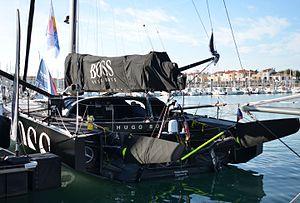
Hugo Boss au départ du Vendée Globe 2016-2017
Alex Thomson est un skipper britannique, né le 18 avril 1974 à Bangor. À bord de son sixième bateau Hugo Boss, il participe à son quatrième Vendée Globe en 2016-2017 où il bat le 16 janvier le record de la distance parcourue en 24 heures avant de prendre la deuxième place en 74 jours 19 heures, 35 minutes 15 secondes, arrivant aux Sables d'Olonne 15 h 59 min et 29 s après le vainqueur Armel Le Cléac’h.
Hugo Boss est un 60 pieds IMOCA, destiné à la course au large. Dessiné par le cabinet VPLP et Guillaume Verdier, il est mis à l'eau le 1ᵉʳ septembre 2015. Il est skippé par Alex Thomson avec pour objectif de remporter le Vendée Globe 2016-2017. C'est le sixième 60 pieds de Thomson à porter les couleurs de Hugo Boss.